1-Deoxysphingolipids

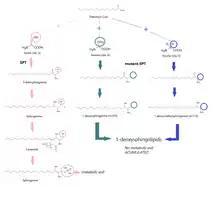
Differences depending on the substrate used by serine-palmitoyltransferase (SPT)

1-DeoxySLs has a similar pattern to sphingolipids during de novo synthesis. The reaction is catalyzed by the enzyme serine palmitoyltransferase (SPT) but instead of condensing palmitoyl-CoA and L-serine, the amino acid substrate is replaced by L-alanina or L-glycine.